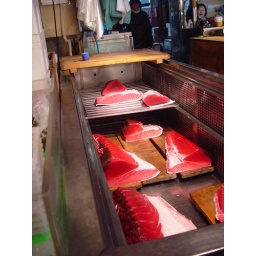
Biggest wholesale fish and seafood market in the world. It has a history dates back to 1870s